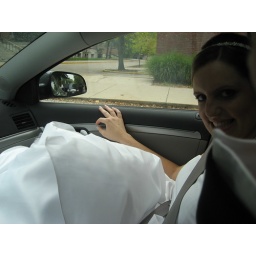
Bride in the front seat of my car